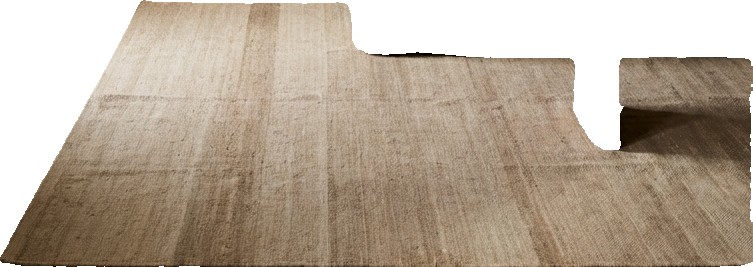
Surface category: rug